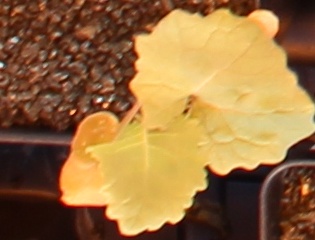
Label: Canola